Mr. Death: The Rise and Fall of Fred A. Leuchter, Jr.

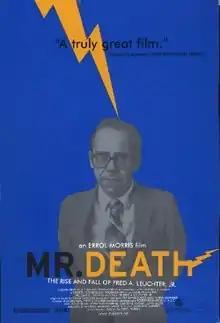
Theatrical poster

Mr. Death: The Rise and Fall of Fred A. Leuchter, Jr. is a 1999 American documentary film by Errol Morris about execution technician Fred A. Leuchter.